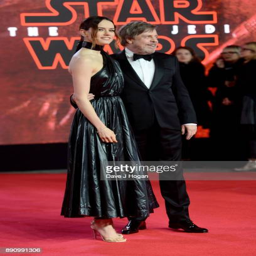
actors attend the european premiere